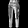
Label: Trouser